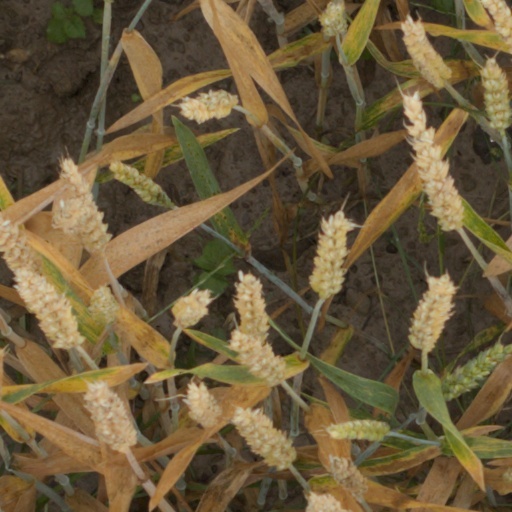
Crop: wheat